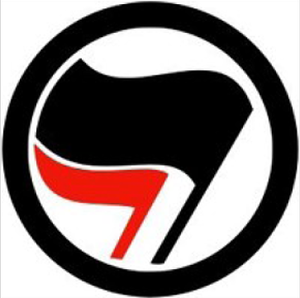
Logo de l'Action antifasciste.
L'anarchisme regroupe plusieurs courants de philosophie politique développés depuis le XIXᵉ siècle sur un ensemble de théories et de pratiques anti-autoritaires. Le terme libertaire, souvent utilisé comme synonyme, est un néologisme créé en 1857 par Joseph Déjacque pour renforcer le caractère égalitaire.
L’Action antifasciste est une mouvance, souvent située à l'extrême gauche et organisée en « collectifs » autonomes.